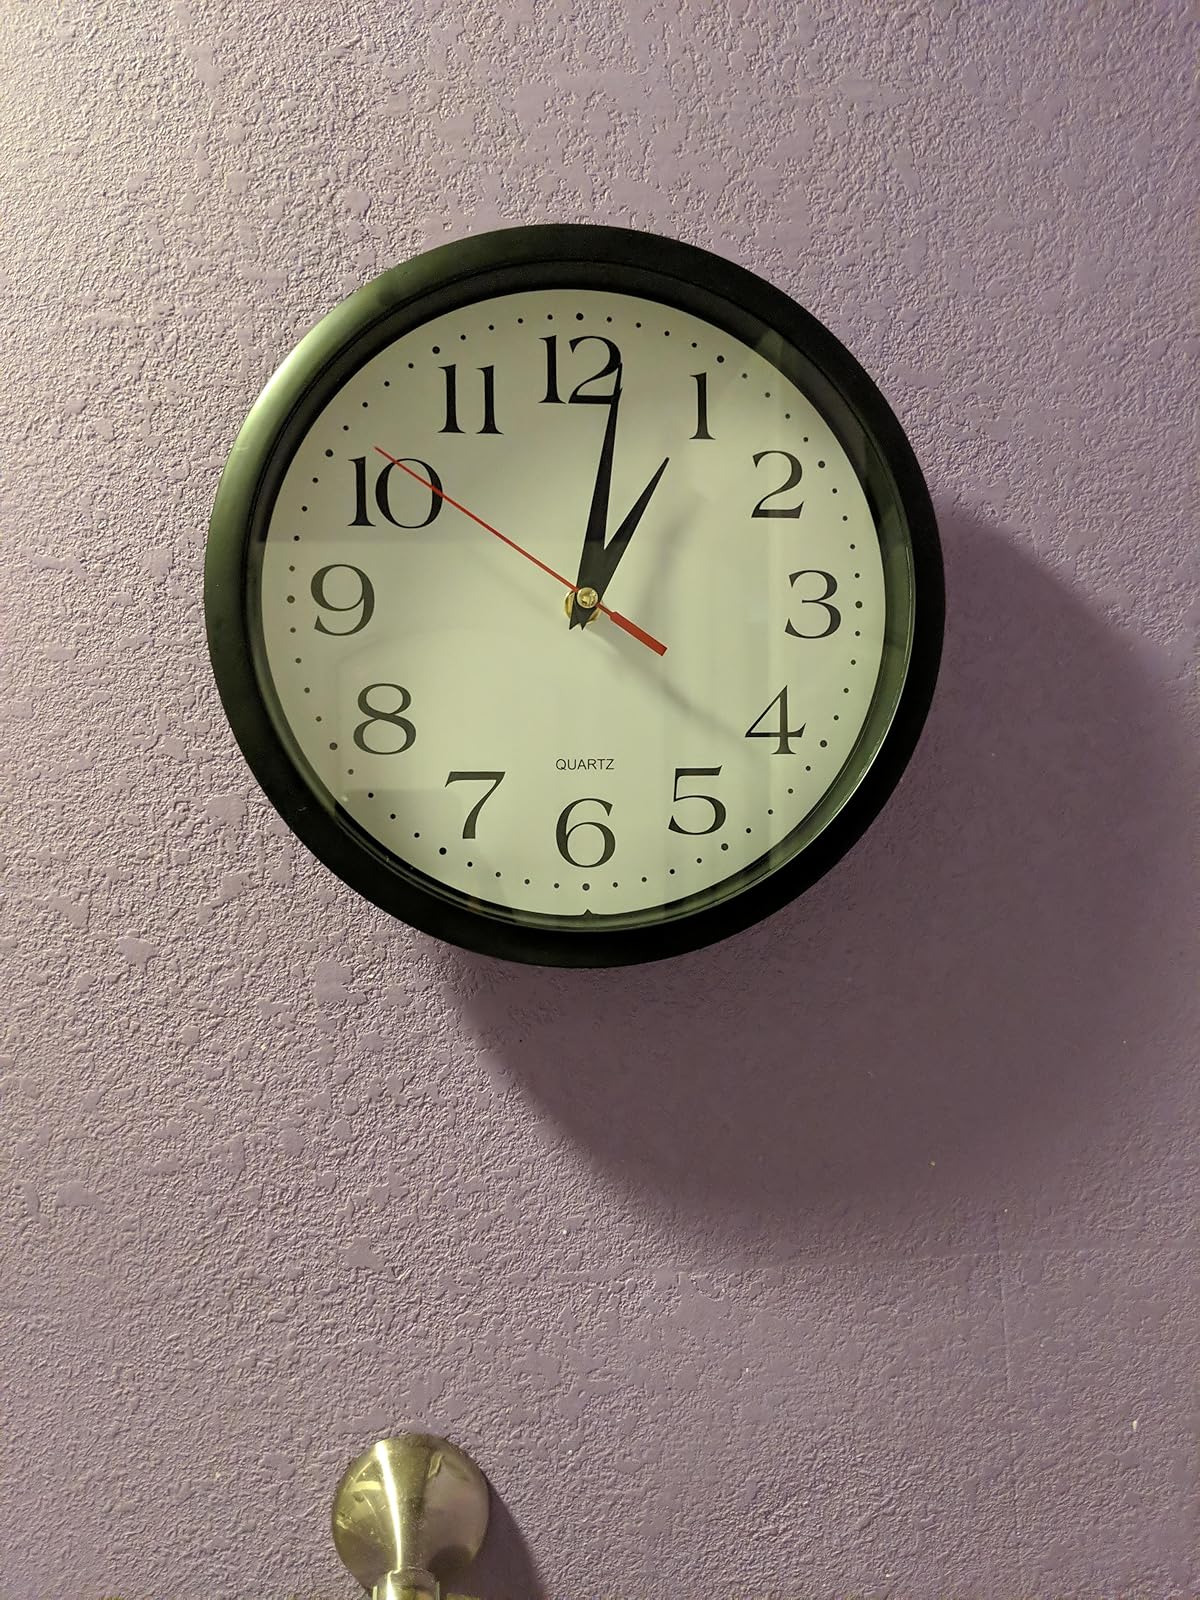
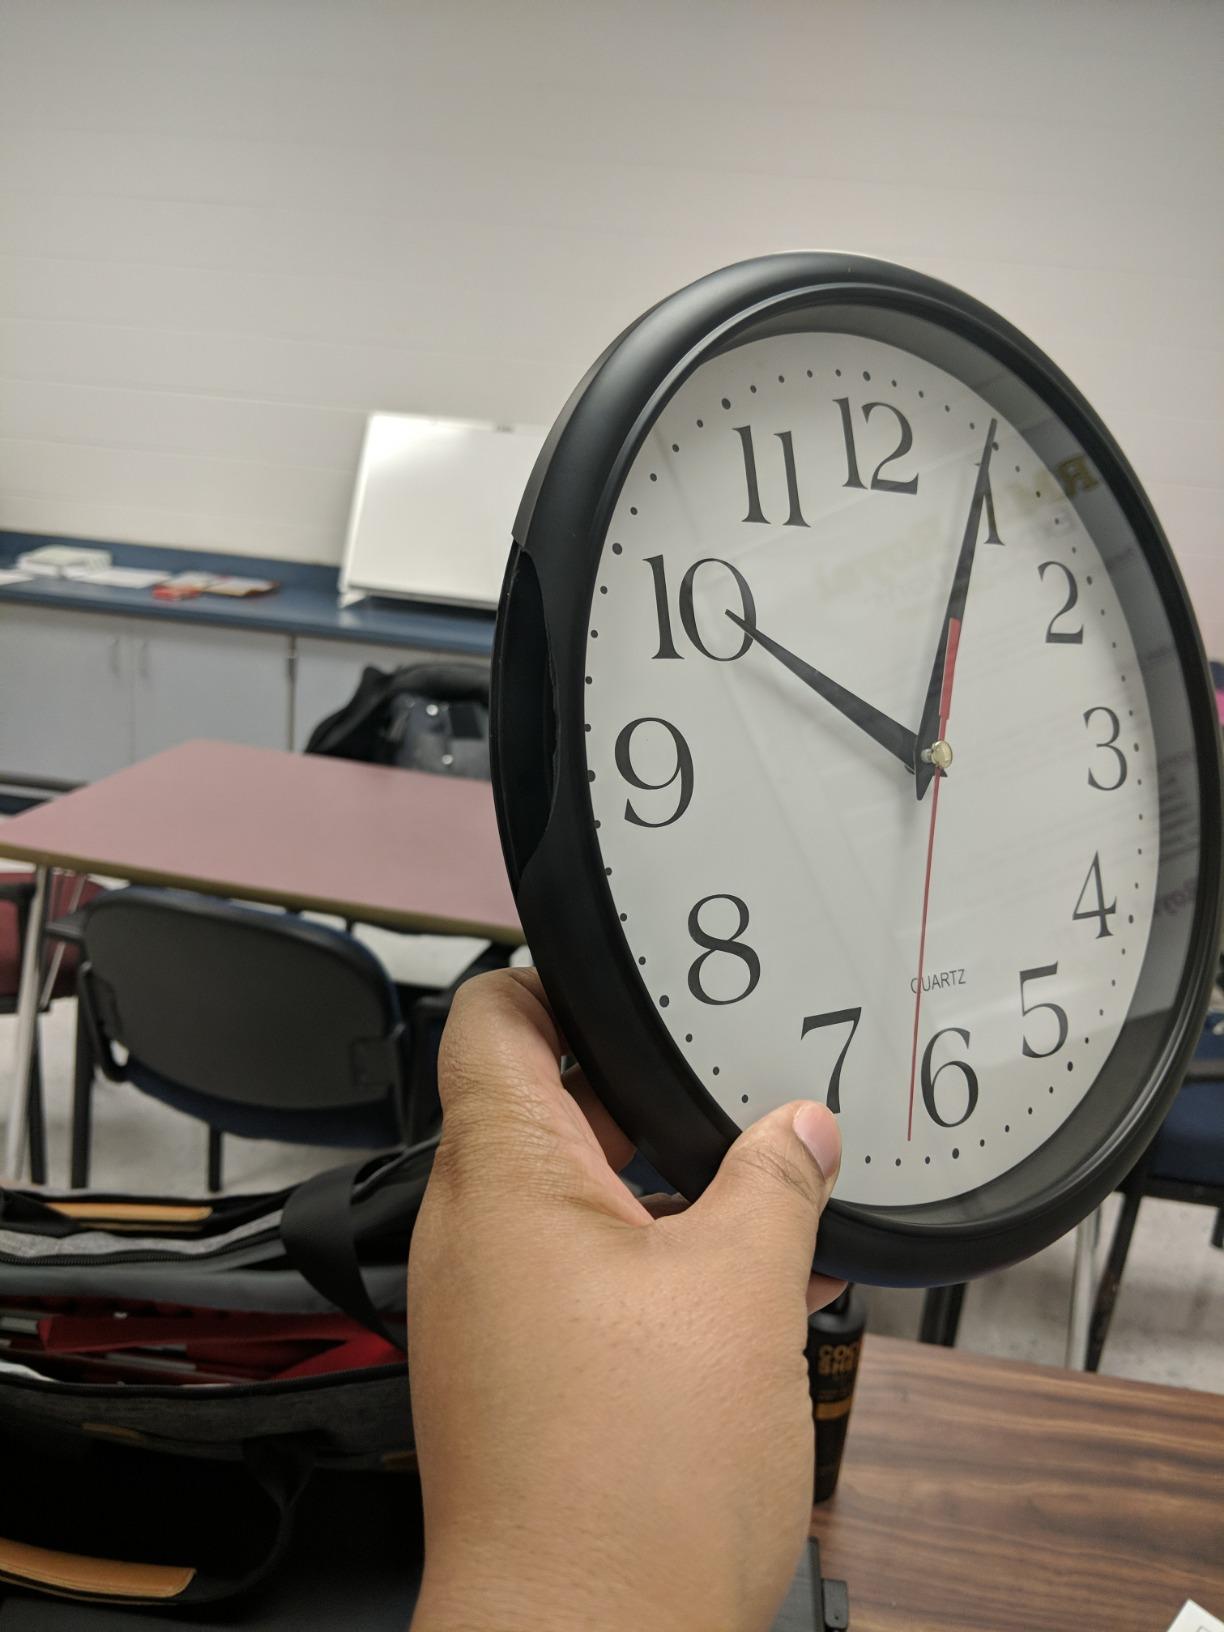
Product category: clock
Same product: yes